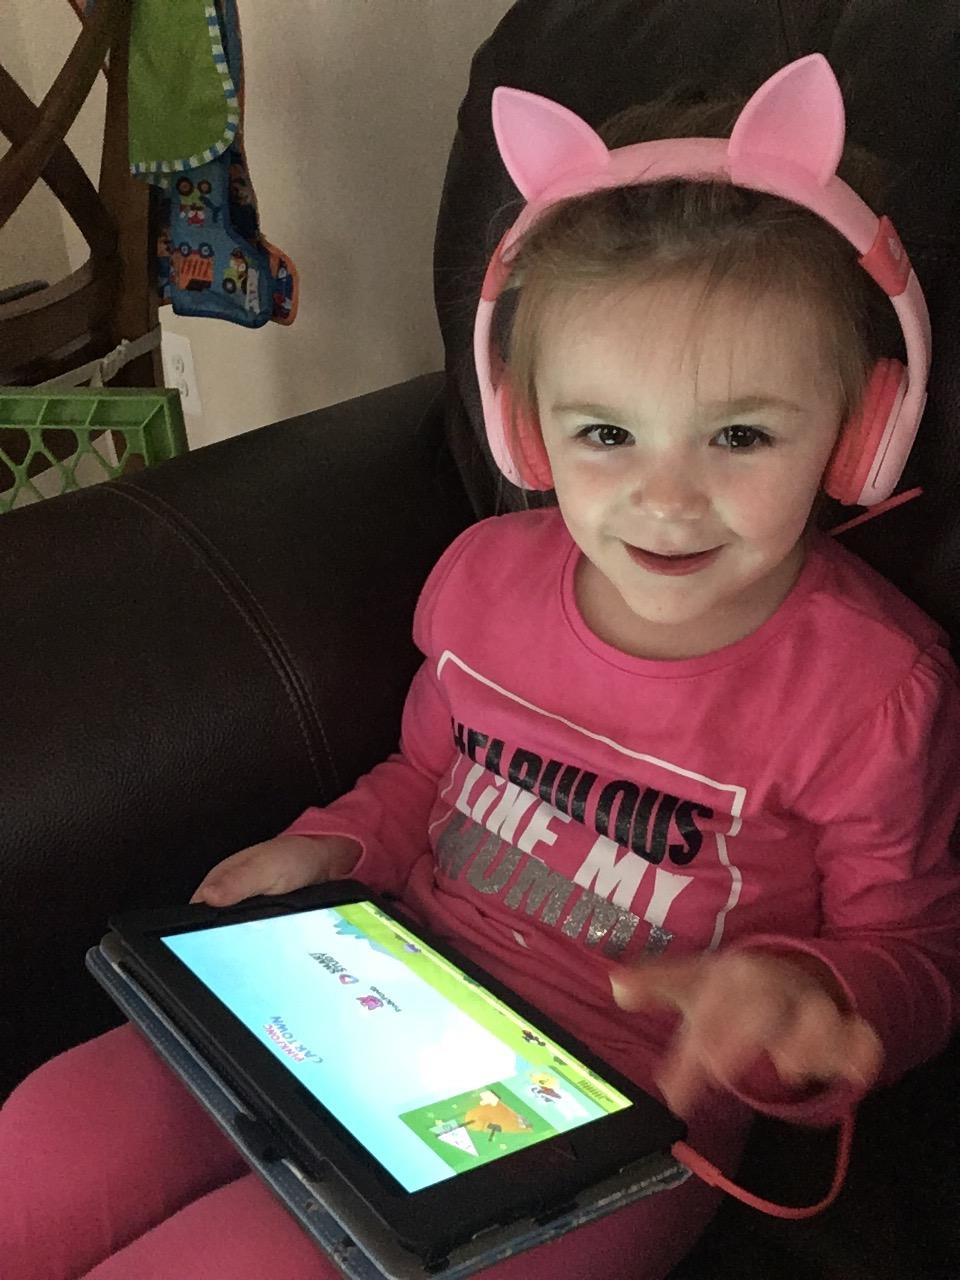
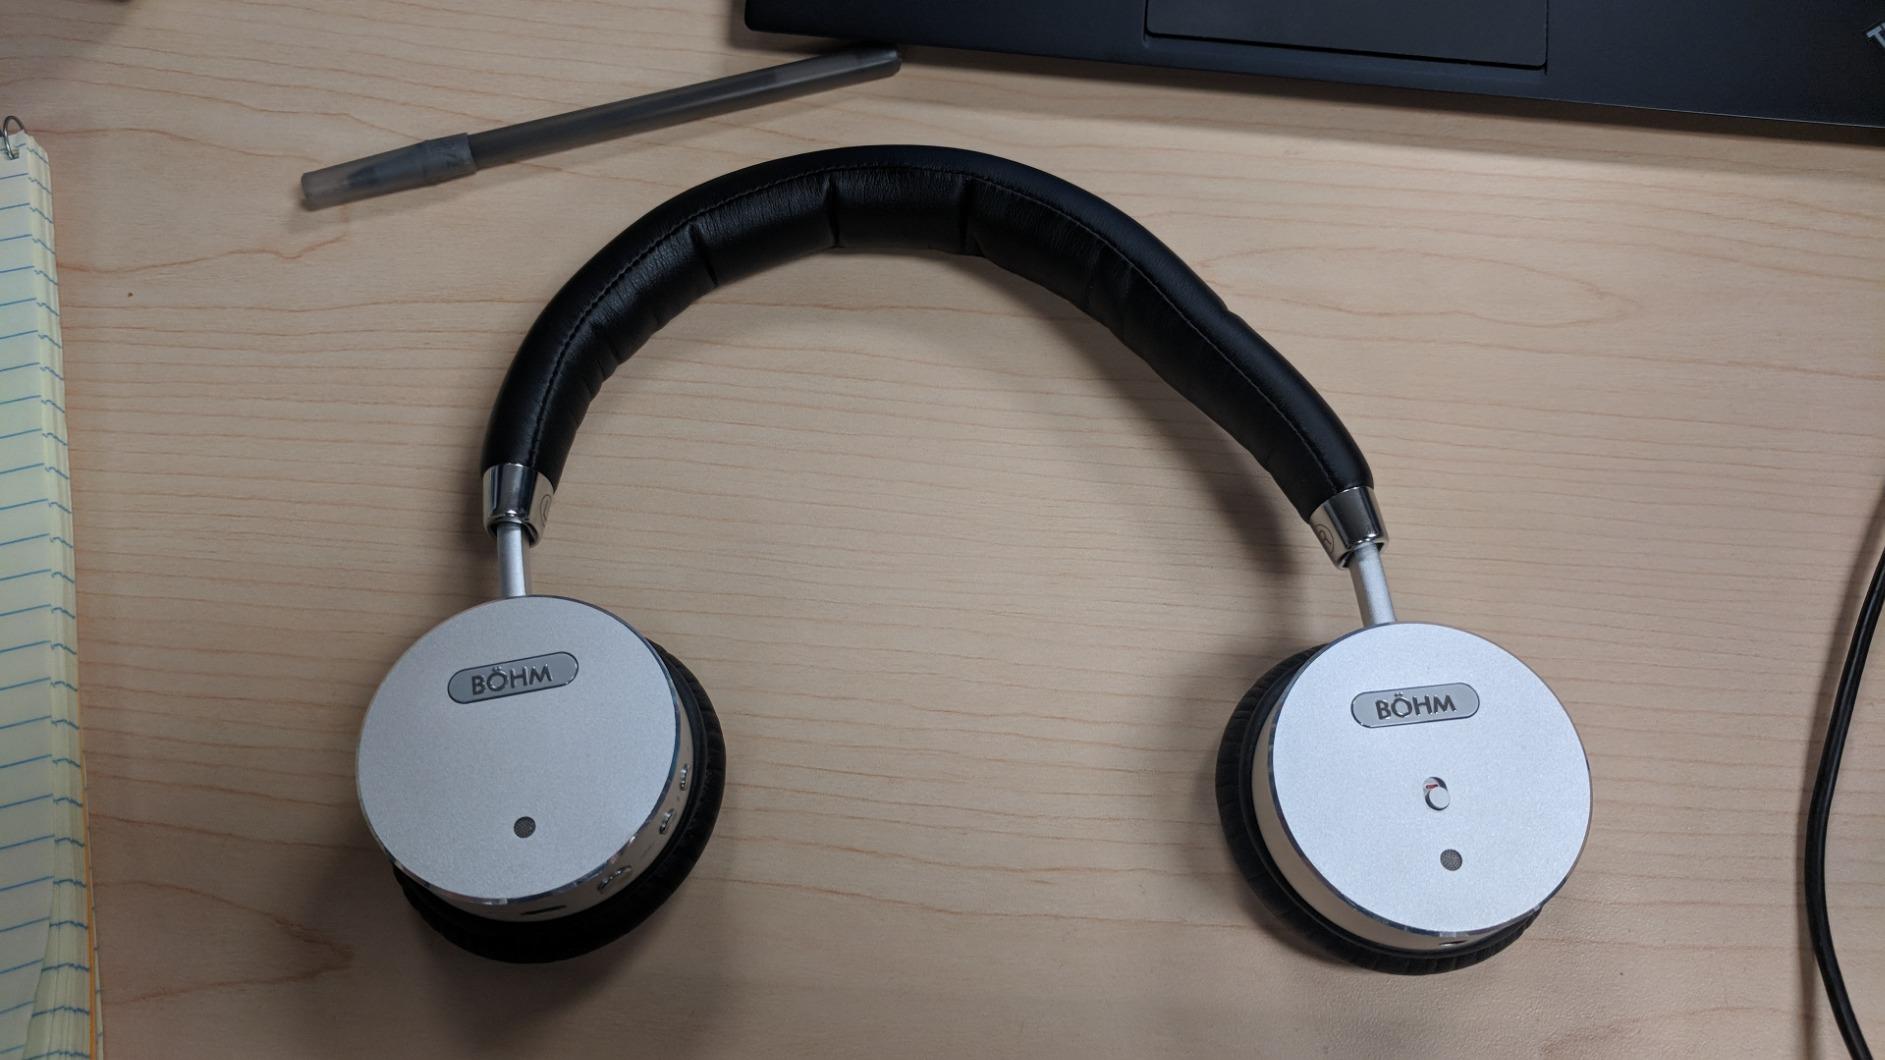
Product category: headphones
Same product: no